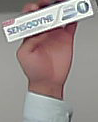
Product: sensodyne_toothpaste